Corynaeus

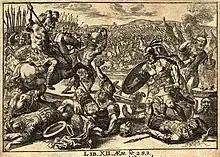
Corynaeus setting Ebysus' beard alight (right) in a 1688 engraving

The apparent contradiction—Corynaeus being present at the final battle despite a character of the same name being killed earlier in the story—is part of what academic Ettore Paratore describes as an "incredible confusion" of the text. Macrobius pointed this out in his "Saturnalia", saying Virgil "often becomes careless and confused" about his characters, giving Corynaeus as an example. According to tradition Virgil considered the "Aeneid" a draft that he was in the process of revising at the time of his death, and it is known to contain several similar minor contradictions.